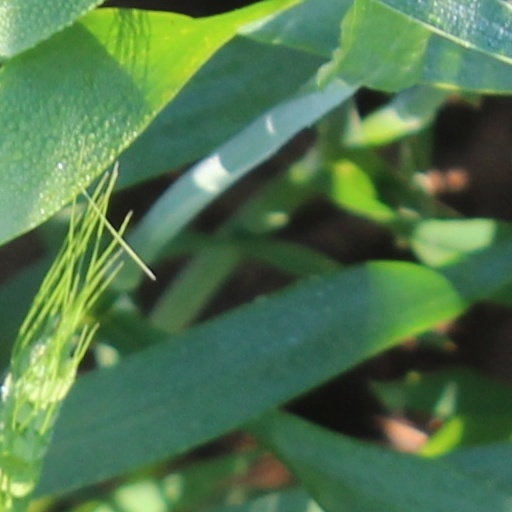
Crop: wheat